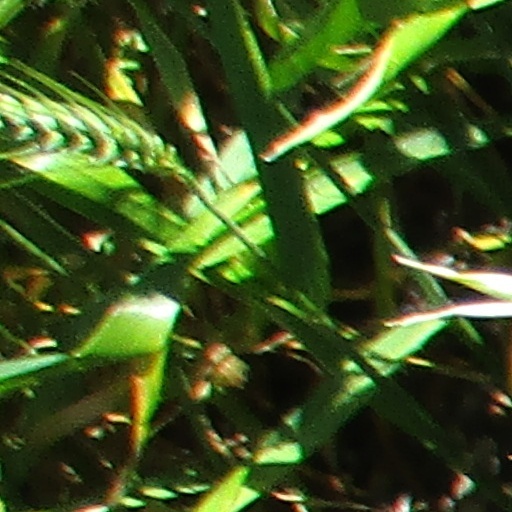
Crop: wheat